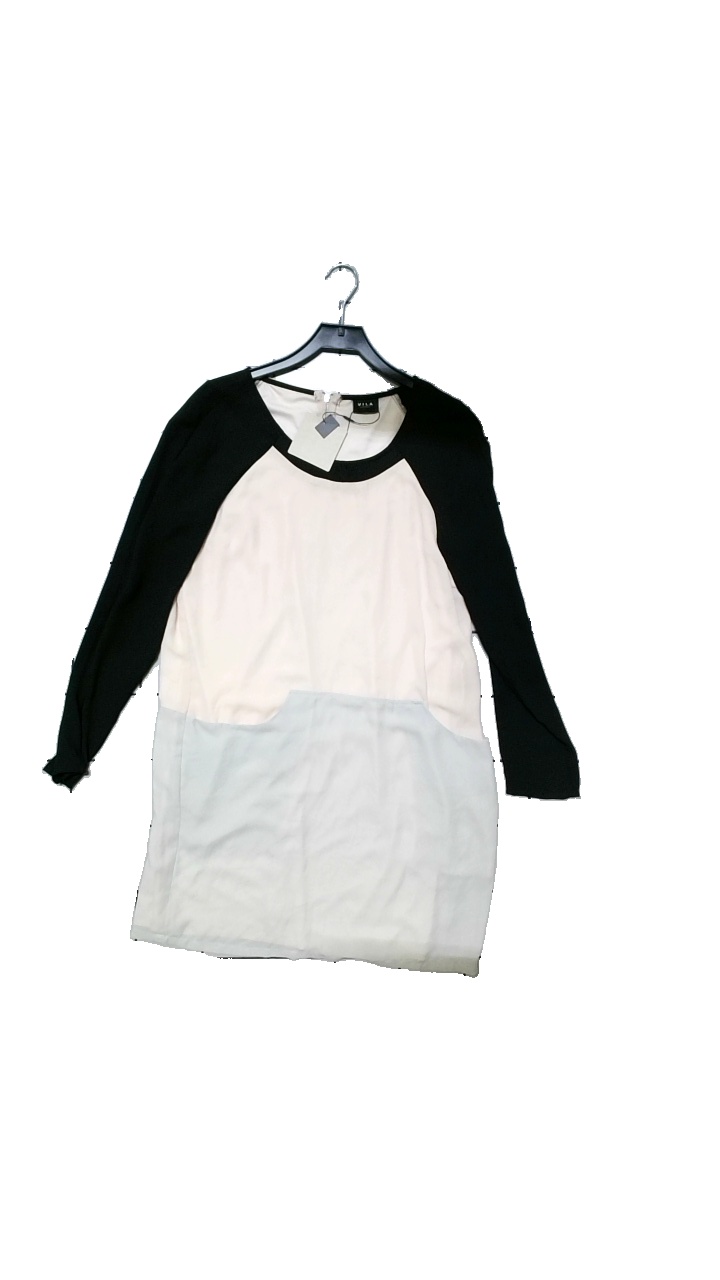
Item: Dress (Ladies)
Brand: Vila
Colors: Black, Beige
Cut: Regular
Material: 100%Polyester
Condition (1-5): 5
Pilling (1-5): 5
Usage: Reuse
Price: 100-150